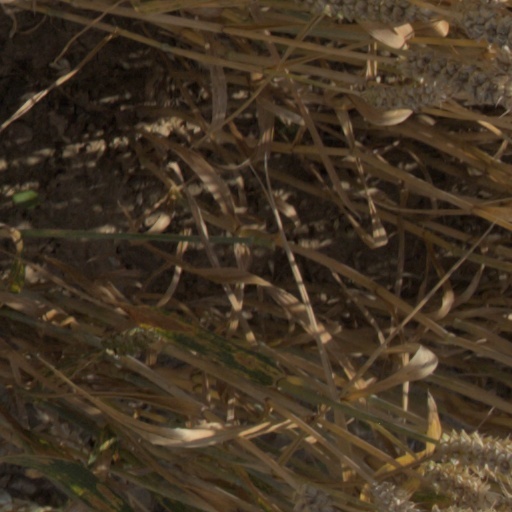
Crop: wheat